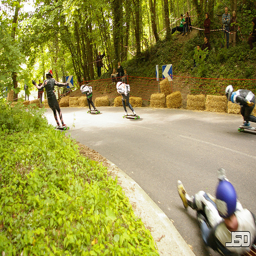
People on skate boards traveling down a street.
A race on a roadway with people with in motion
A group of people riding boards down a winding road.
A group of people are skating down a winding road.
Several people street skating/street luging on a road.